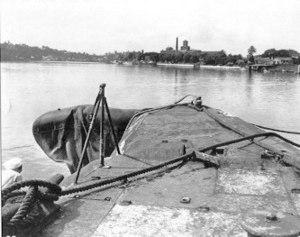
L'USS Growler (SS-215) est un sous-marin de classe Gato en service dans l'United States Navy pendant la Seconde Guerre mondiale.